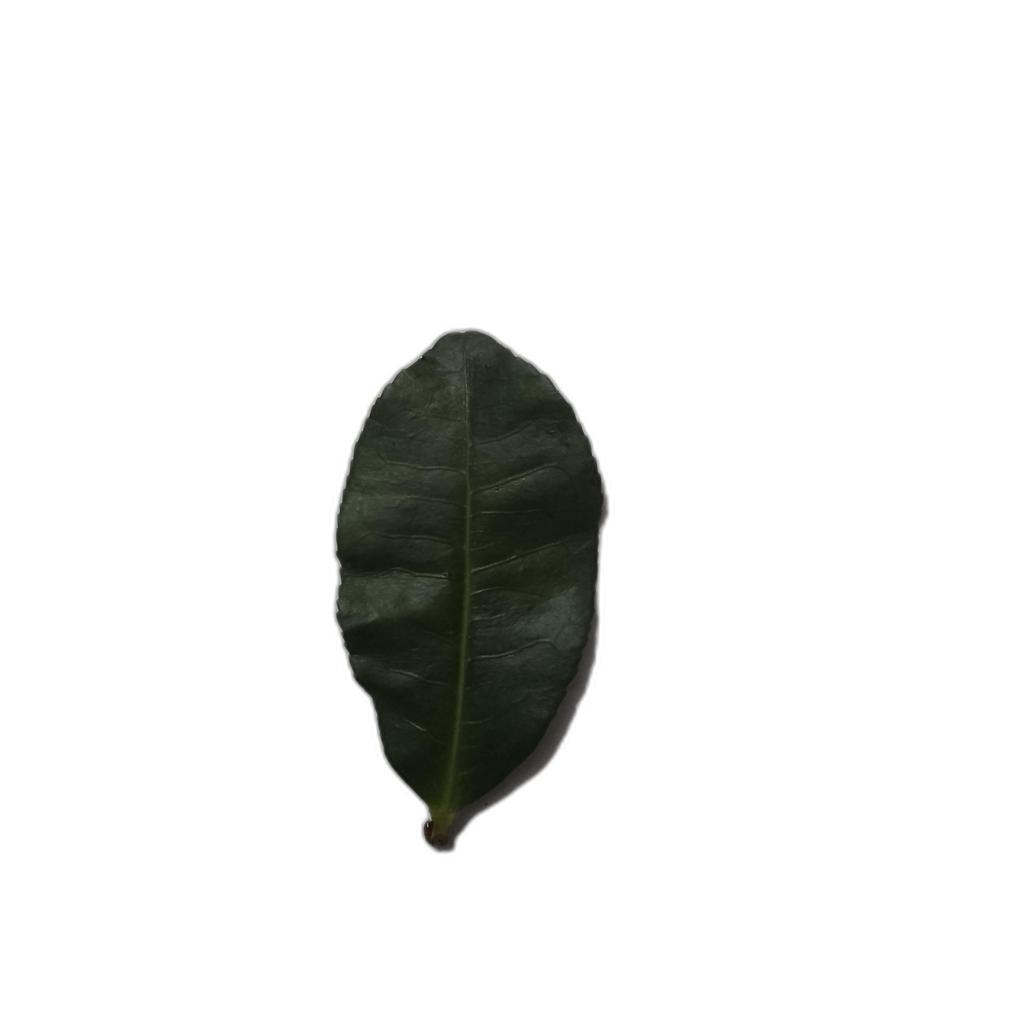
Label: Healthy